Flap (aeronautics)

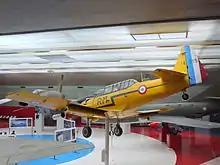
North American T-6 trainer, showing its split flaps

Extending the flaps also increases the drag coefficient of the aircraft. Therefore, for any given weight and airspeed, flaps increase the drag force. Flaps increase the drag coefficient of an aircraft due to higher induced drag caused by the distorted spanwise lift distribution on the wing with flaps extended. Some flaps increase the wing area and, for any given speed, this also increases the parasitic drag component of total drag.